Agnes Hundoegger

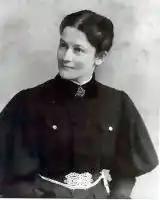
Agnes Hundoegger

Agnes Hundoegger (26 February 1858 – 23 February 1927) was a German musician and music teacher. As the founder of the Tonika-Do-Lehre, she rendered outstanding services to the elementary musical education.